Third Bardor Tulku Rinpoche

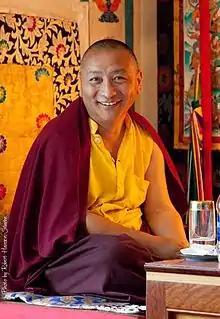

The Third Bardor Tulku Rinpoche (May 1, 1949 – April 1, 2021) was a Tibetan Buddhist teacher, a holder of the religious lineage of Terchen Barway Dorje. Rinpoche is the founder of a Tibetan Buddhist center, Kunzang Palchen Ling, and the Raktrul Foundation, in Red Hook, New York.